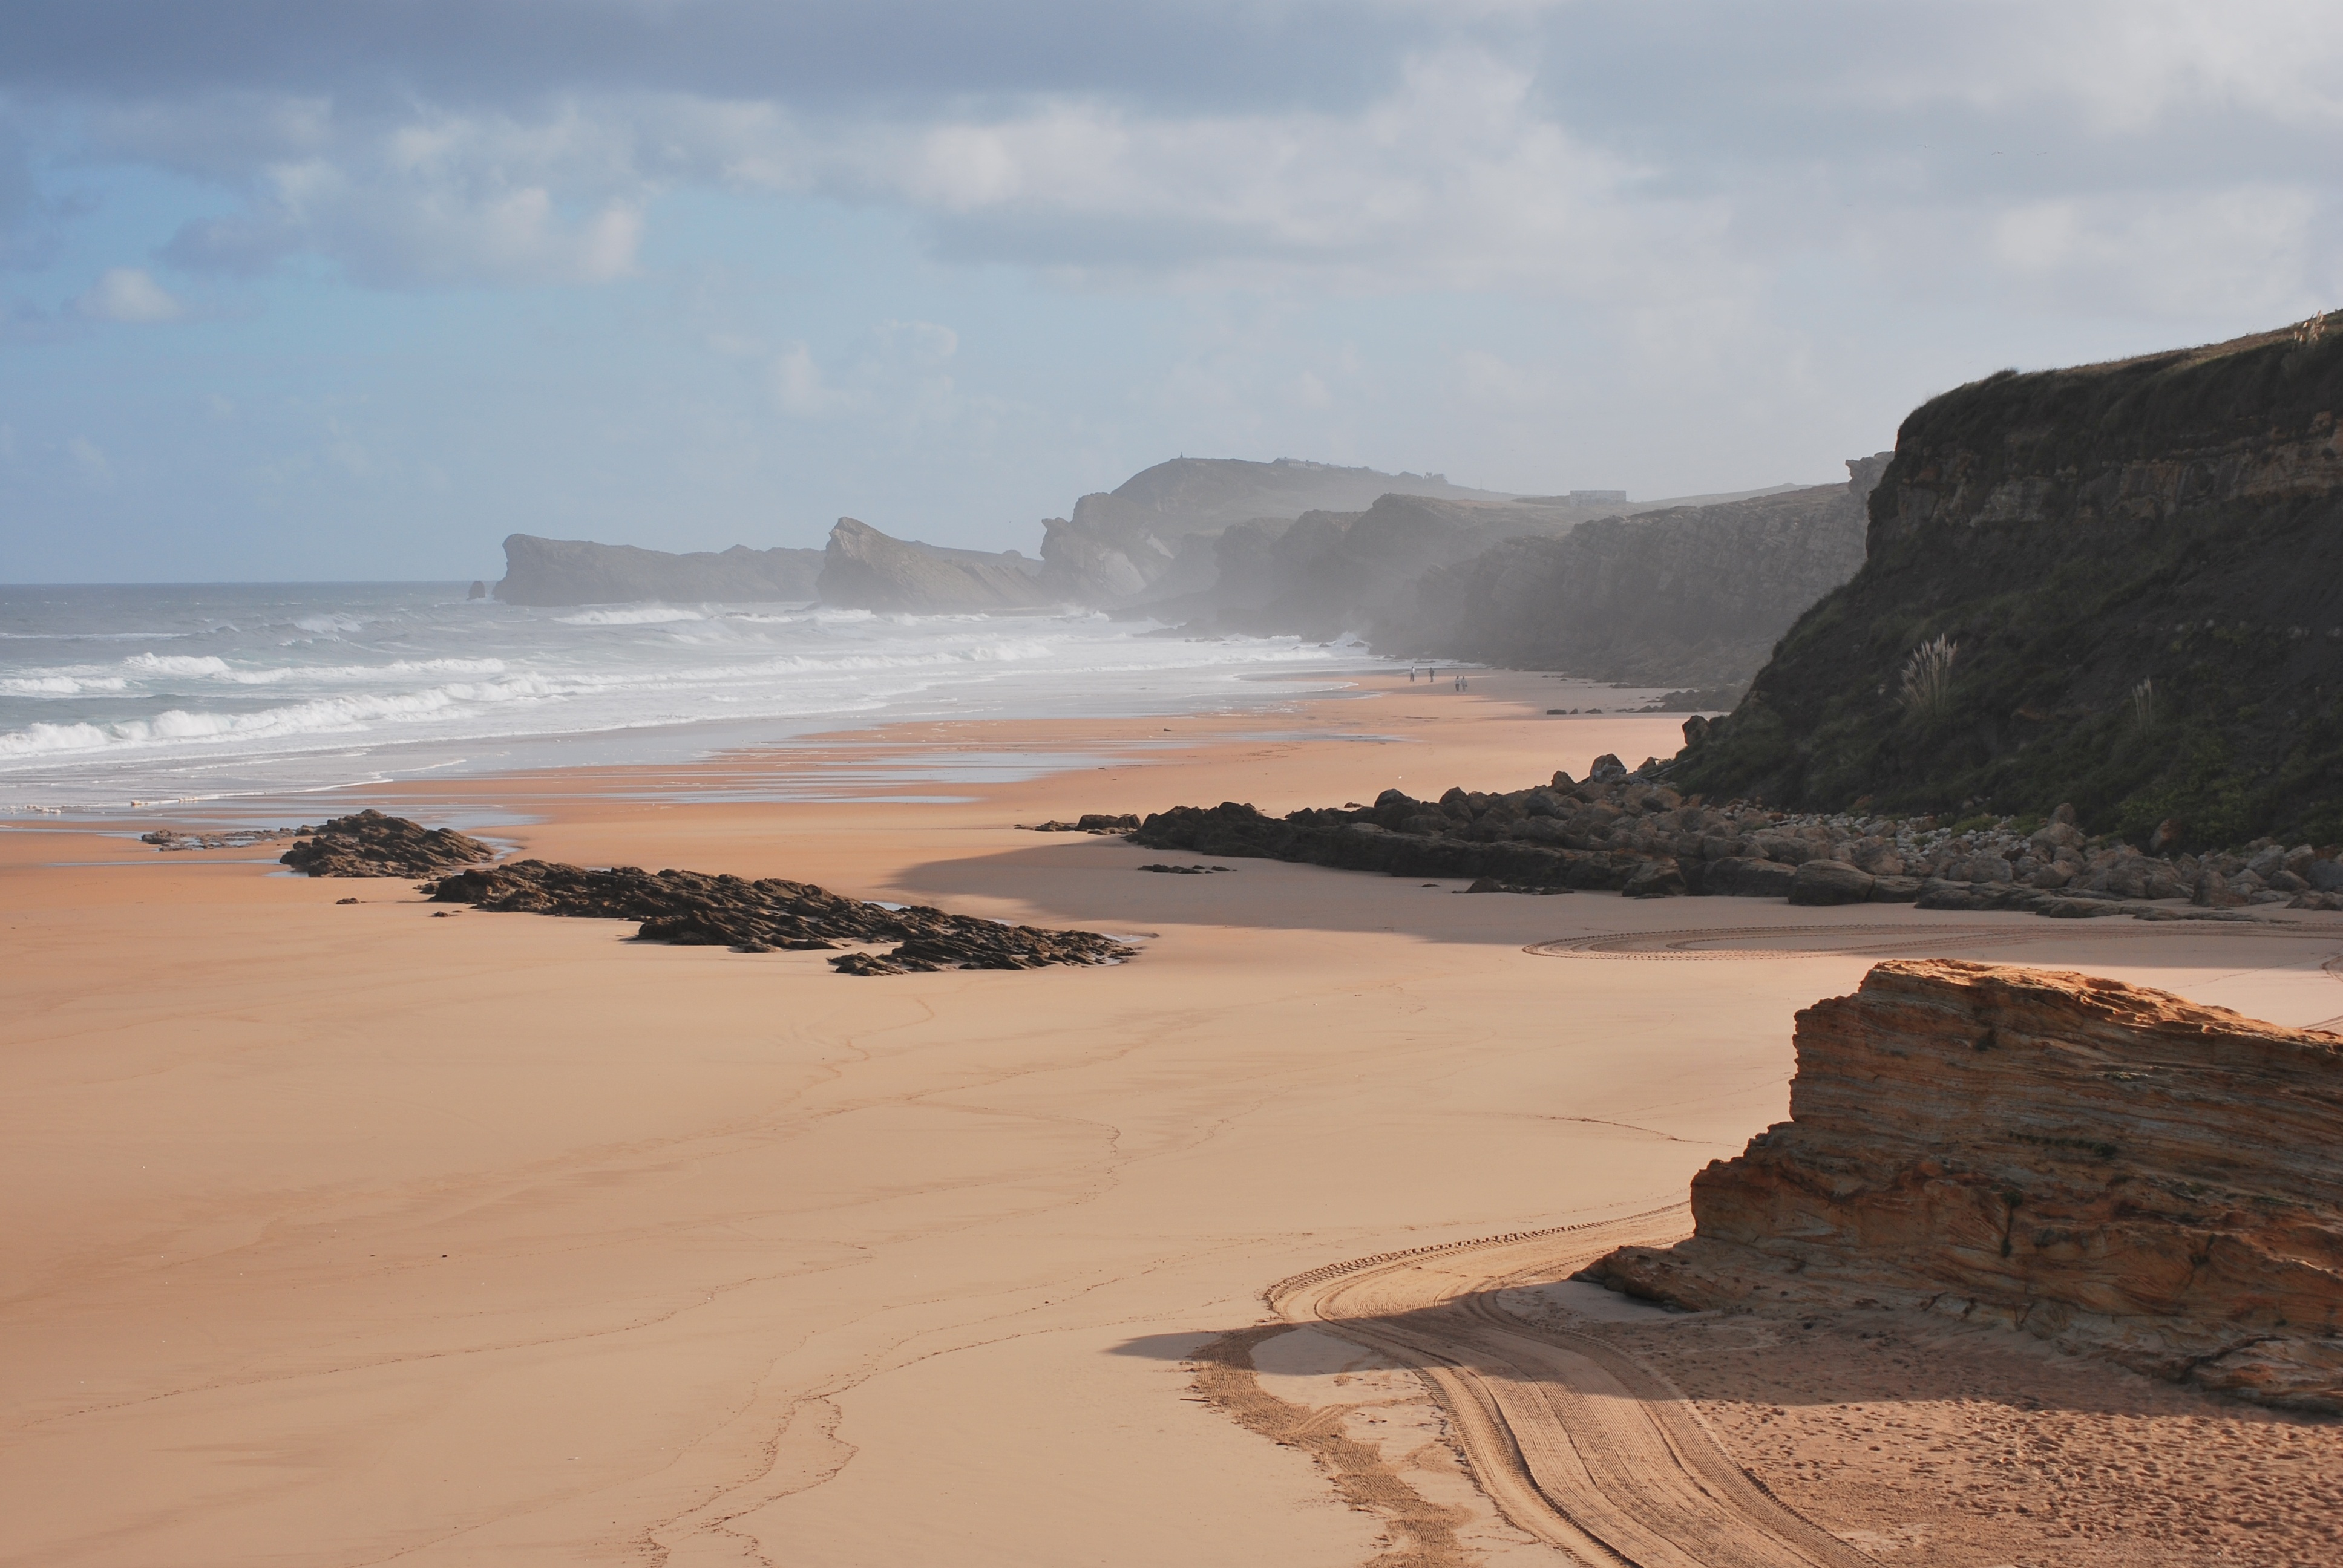
beach, sea, coast, sand, ocean, shore, wave, cliff, bay, terrain, material, body of water, september, cantabria, habitat, cape, landform, liencres, natural environment, geographical feature, wind wave